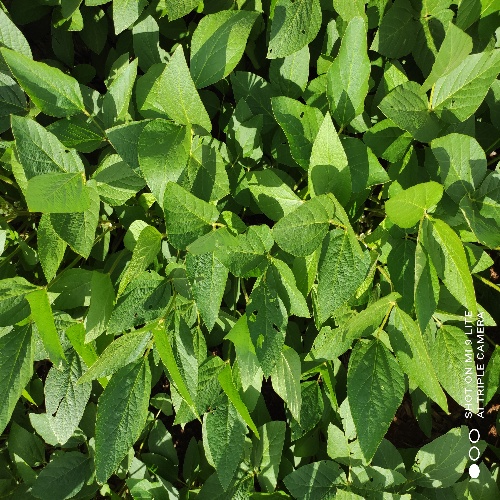
Label: Caterpillar